Cordalba

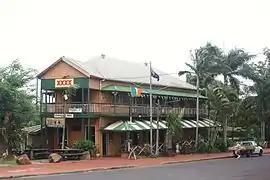
Commercial Hotel on Queen street, Cordalba

Cordalba is a rural town and locality in the Bundaberg Region, Queensland, Australia. In the , the locality of Cordalba had a population of 467 people.